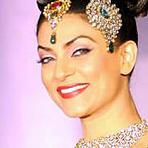
Age: 36